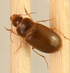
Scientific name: Amara quenseli
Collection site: Onaqui NEON (ONAQ), plot ONAQ_016